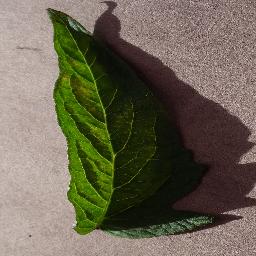
Label: Tomato___Spider_mites Two-spotted_spider_mite